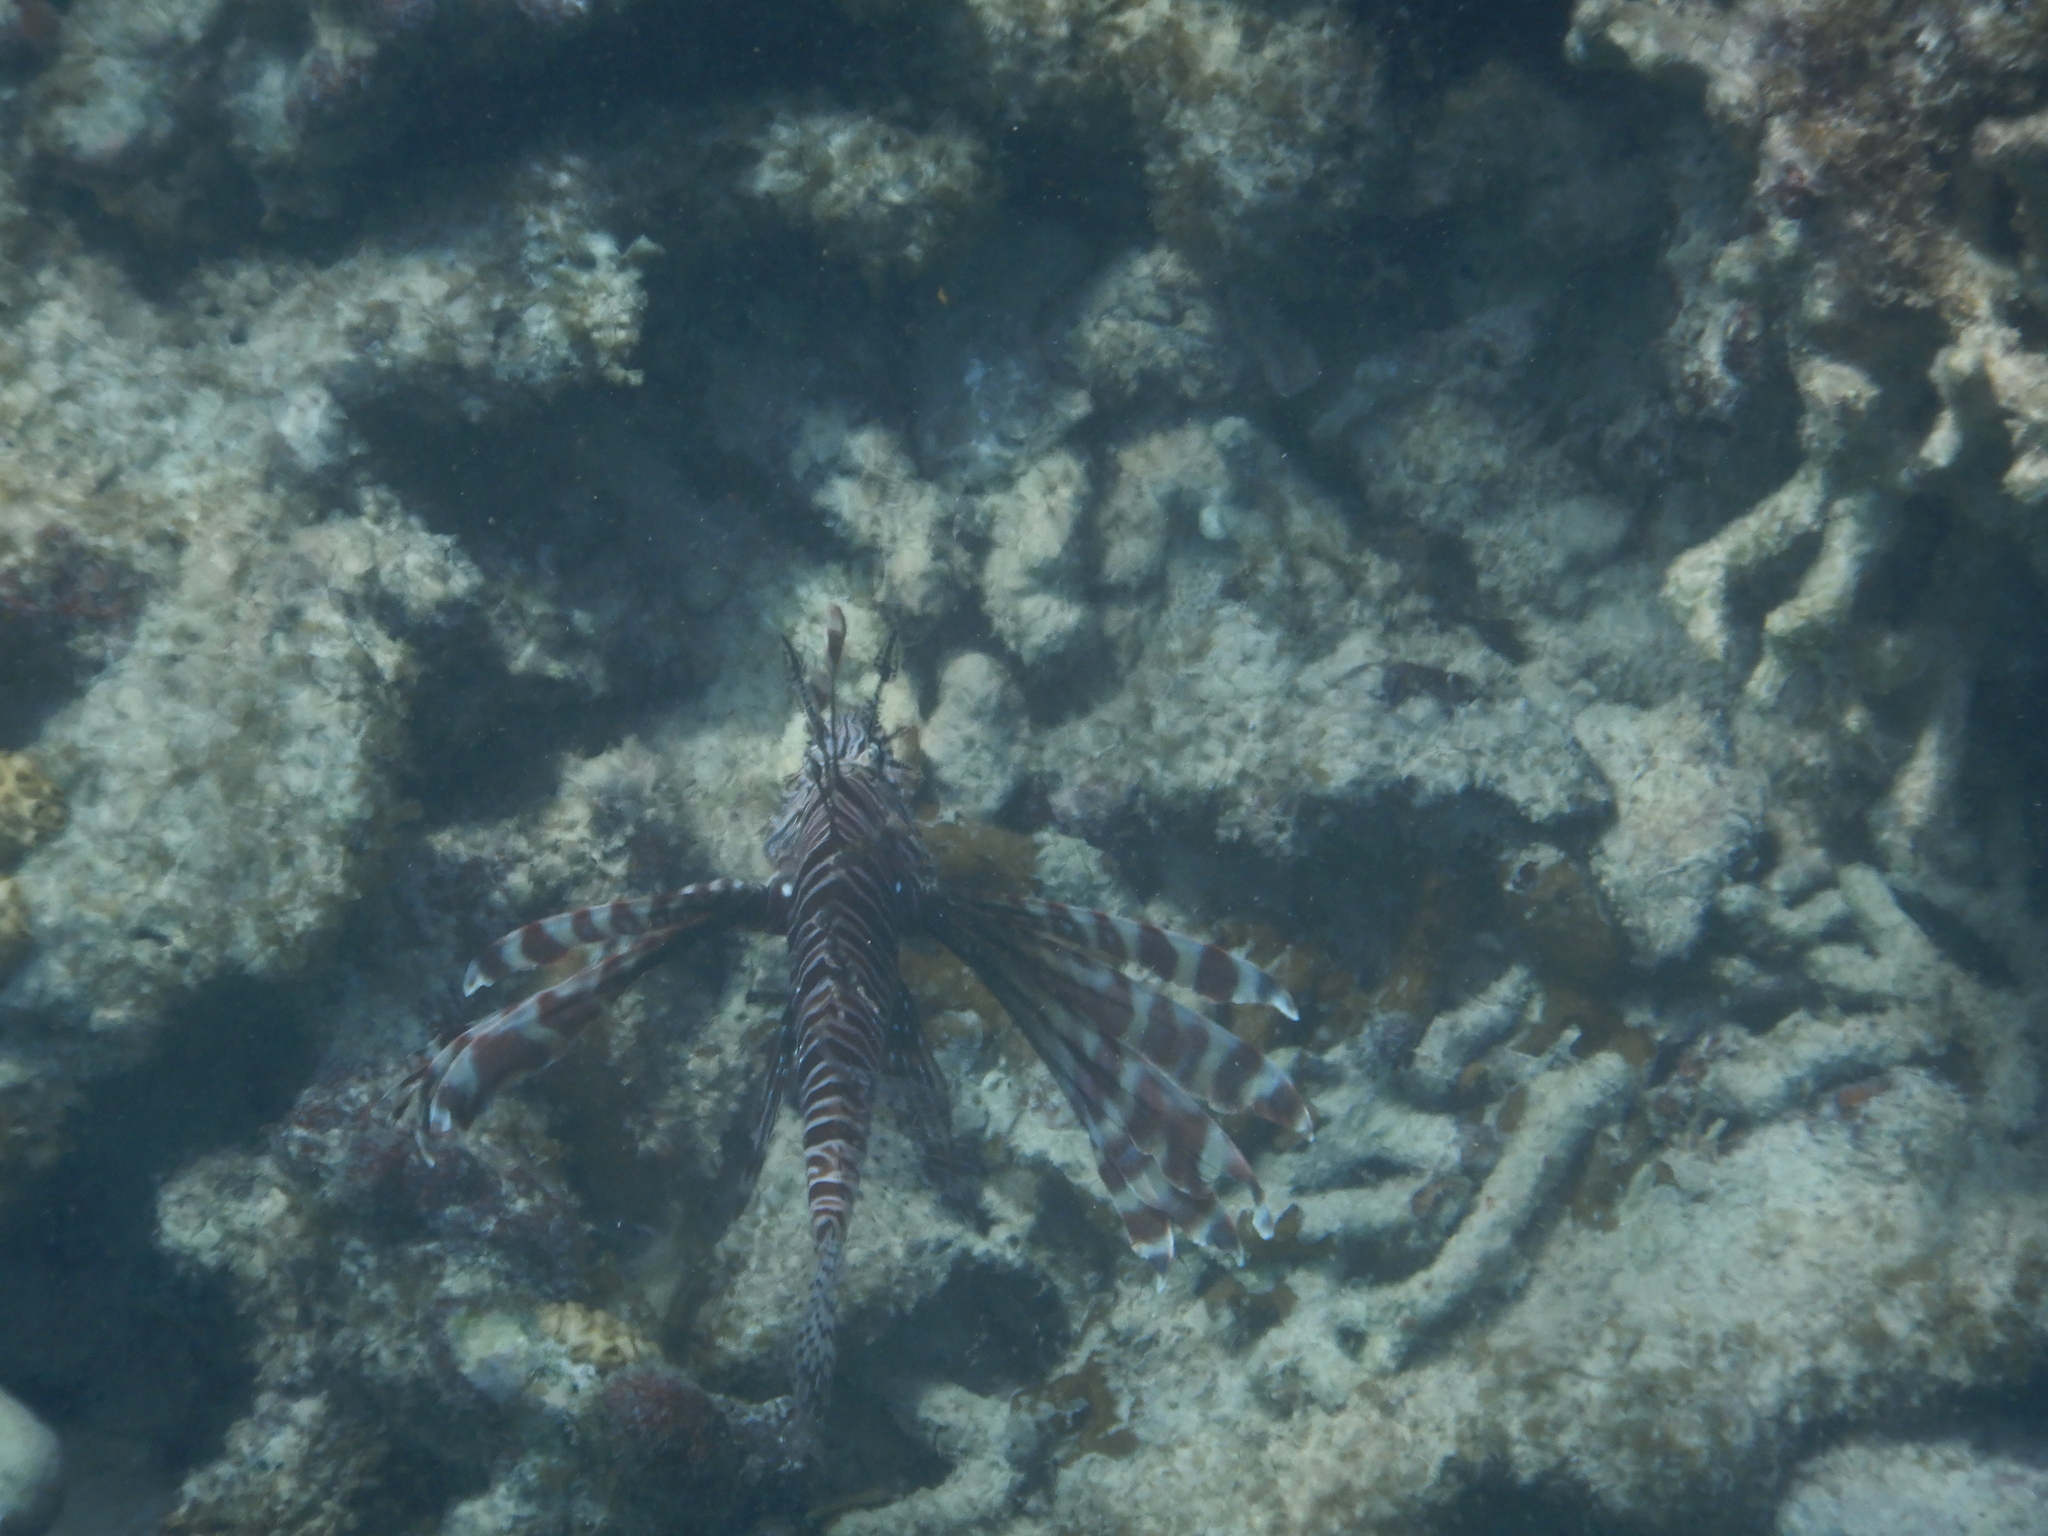
Pterois volitans (Red Lionfish)